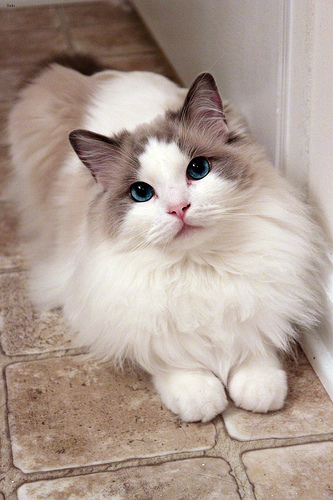
Breed: ragdoll